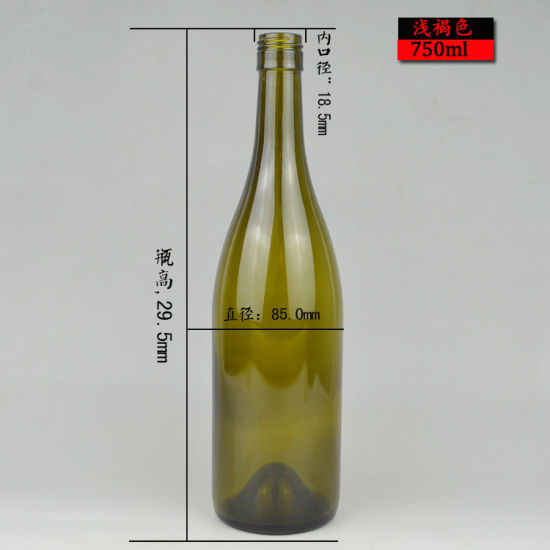
Waste category: glass